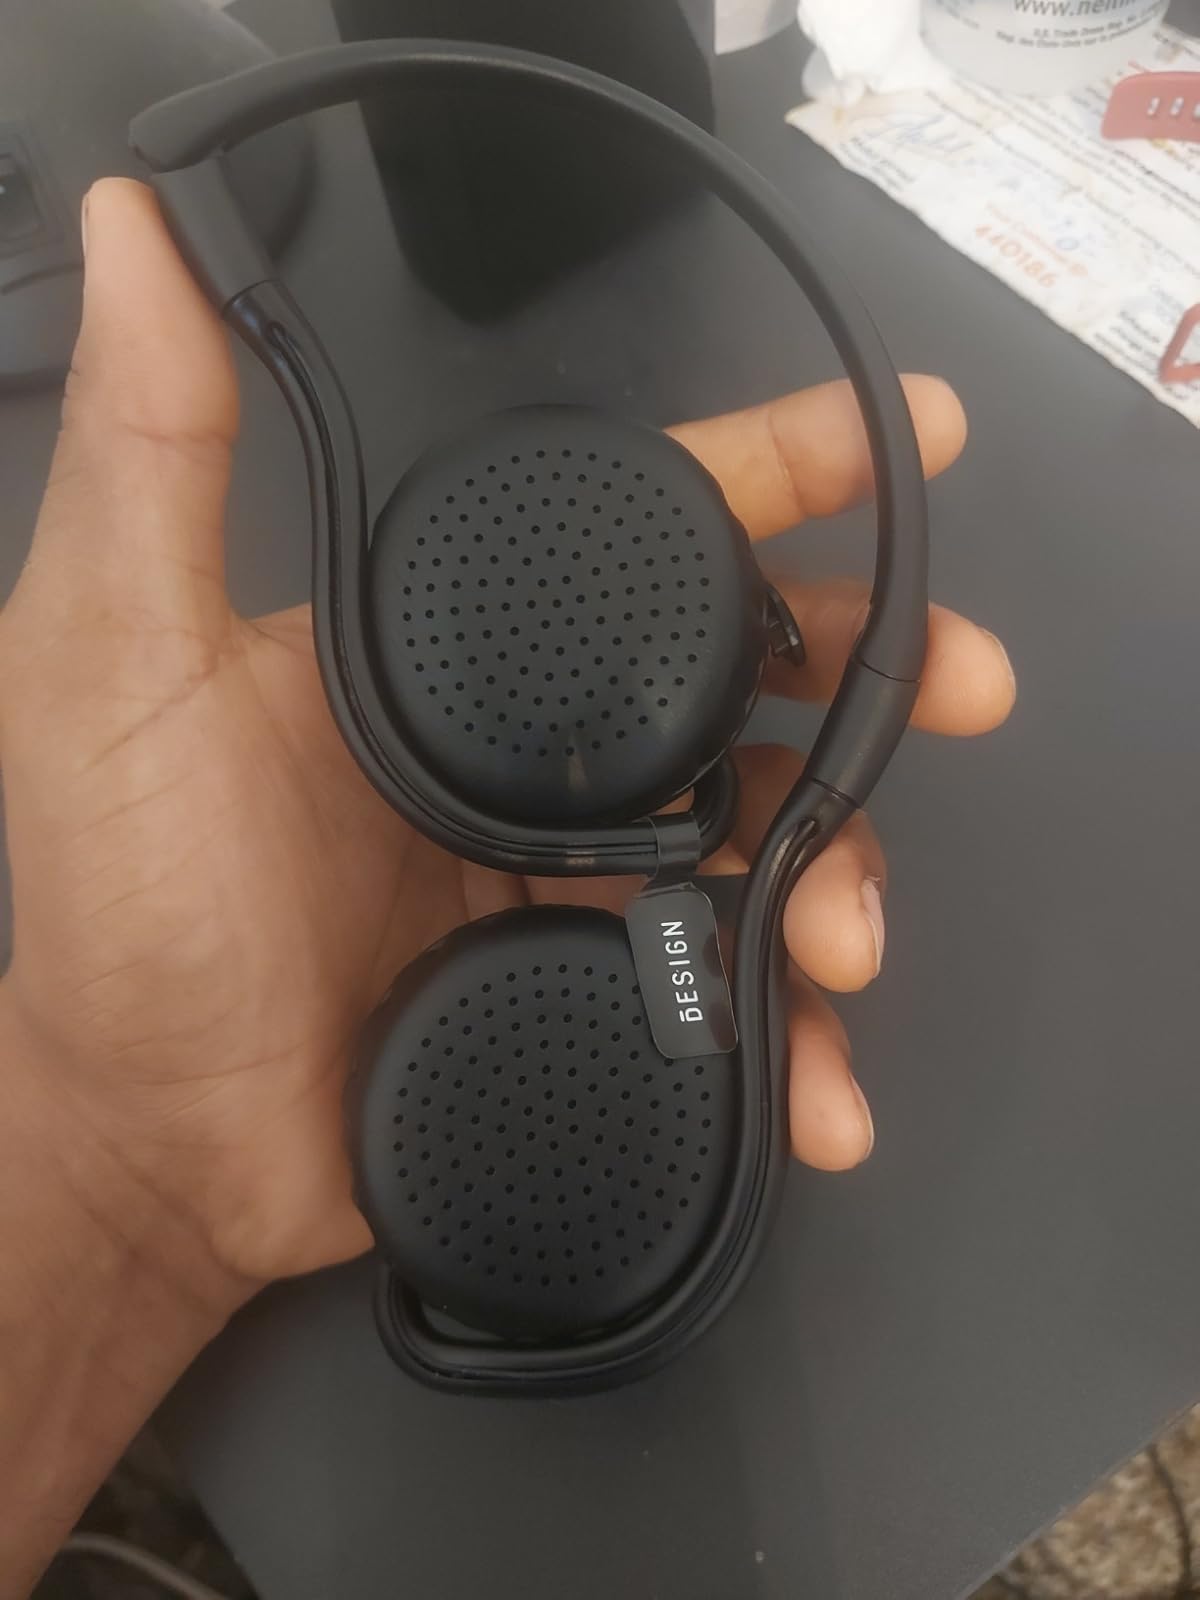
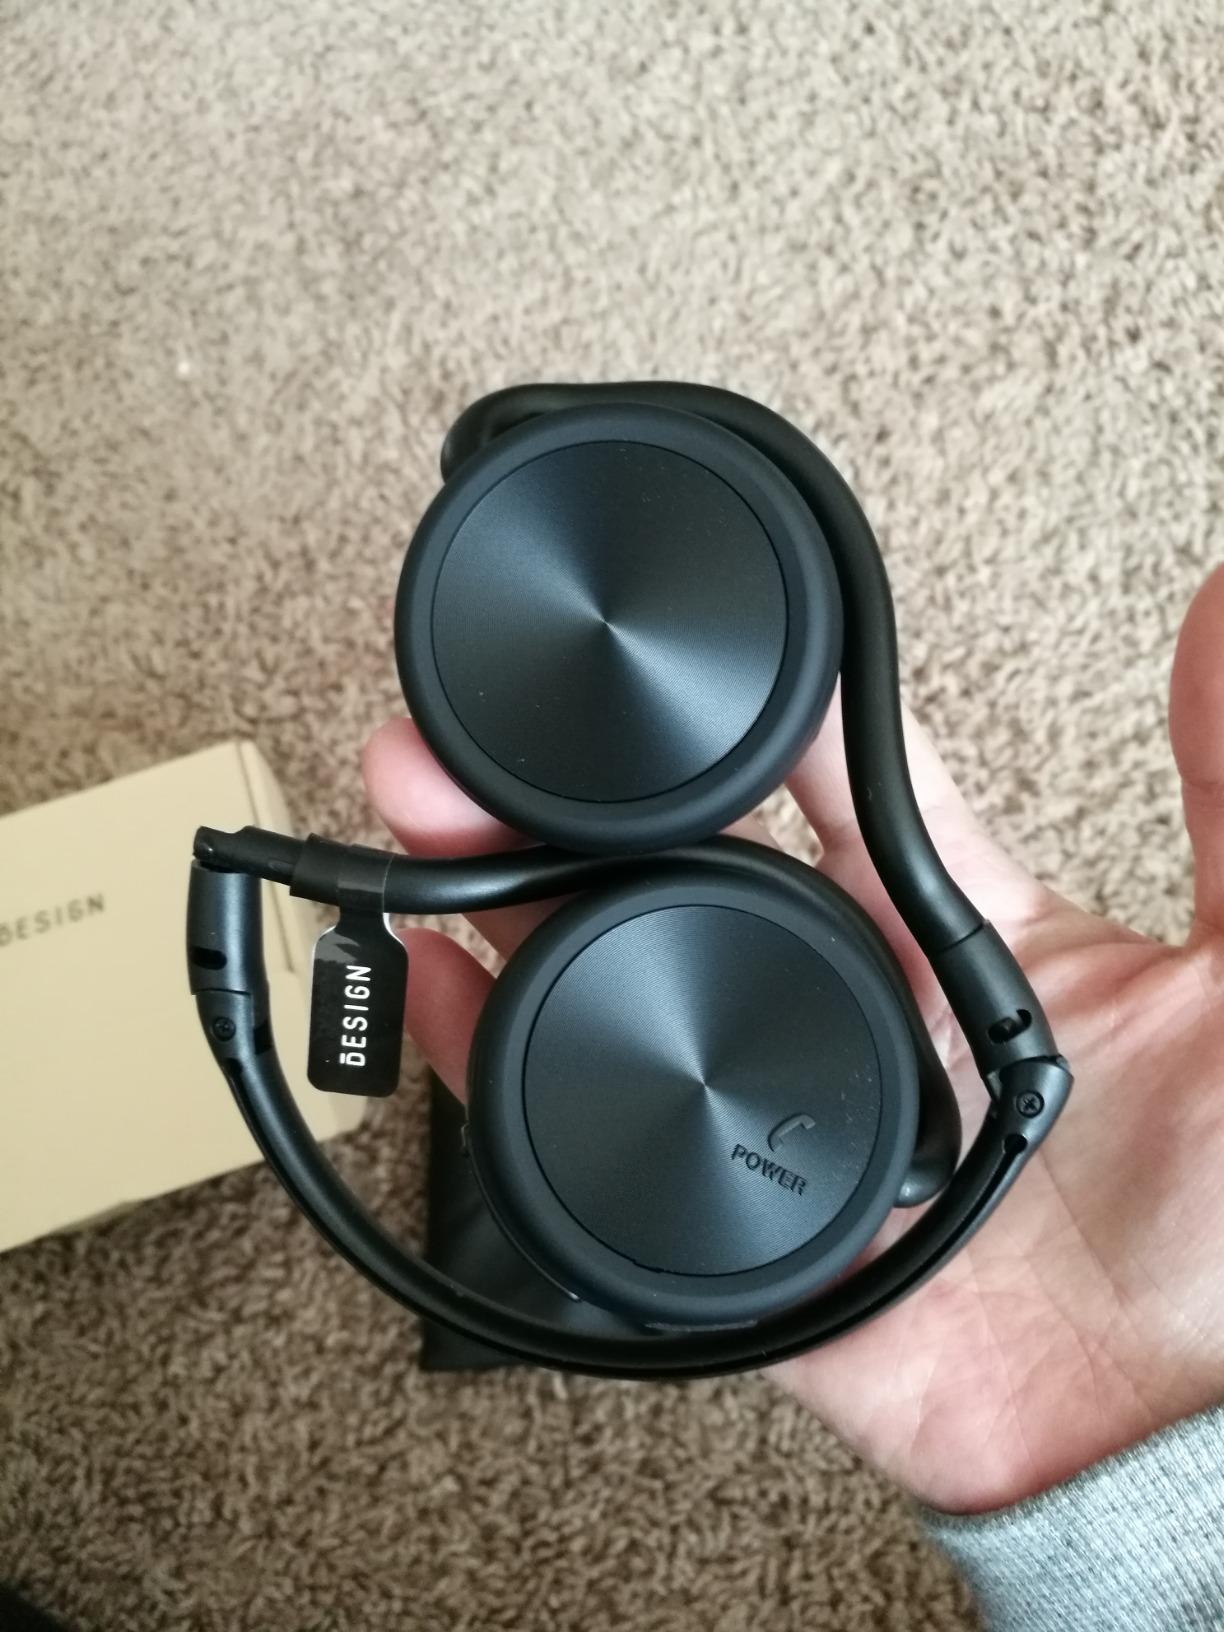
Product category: headphones
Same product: yes